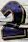
Number: 2